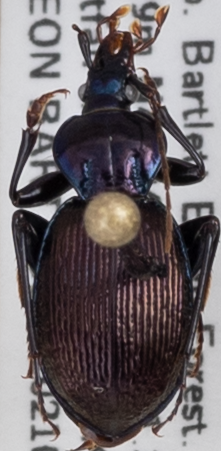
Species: Sphaeroderus canadensis canadensis
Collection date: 2021-06-02
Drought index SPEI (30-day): -1.594
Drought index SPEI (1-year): -1.19
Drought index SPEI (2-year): -0.642